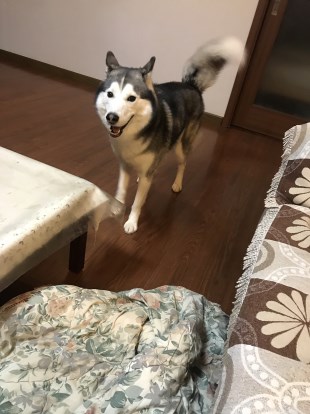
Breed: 1160-n000003-Siberian_husky